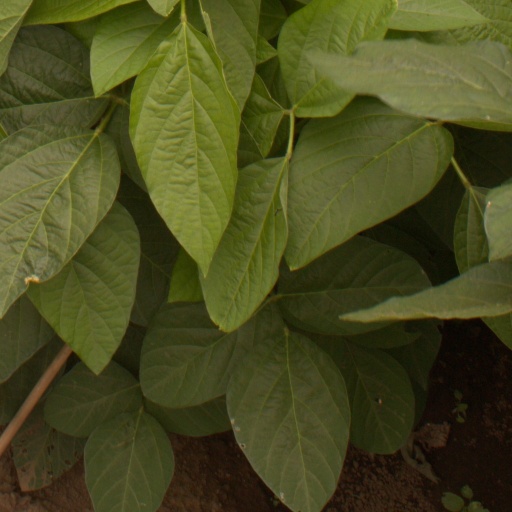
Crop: soybean